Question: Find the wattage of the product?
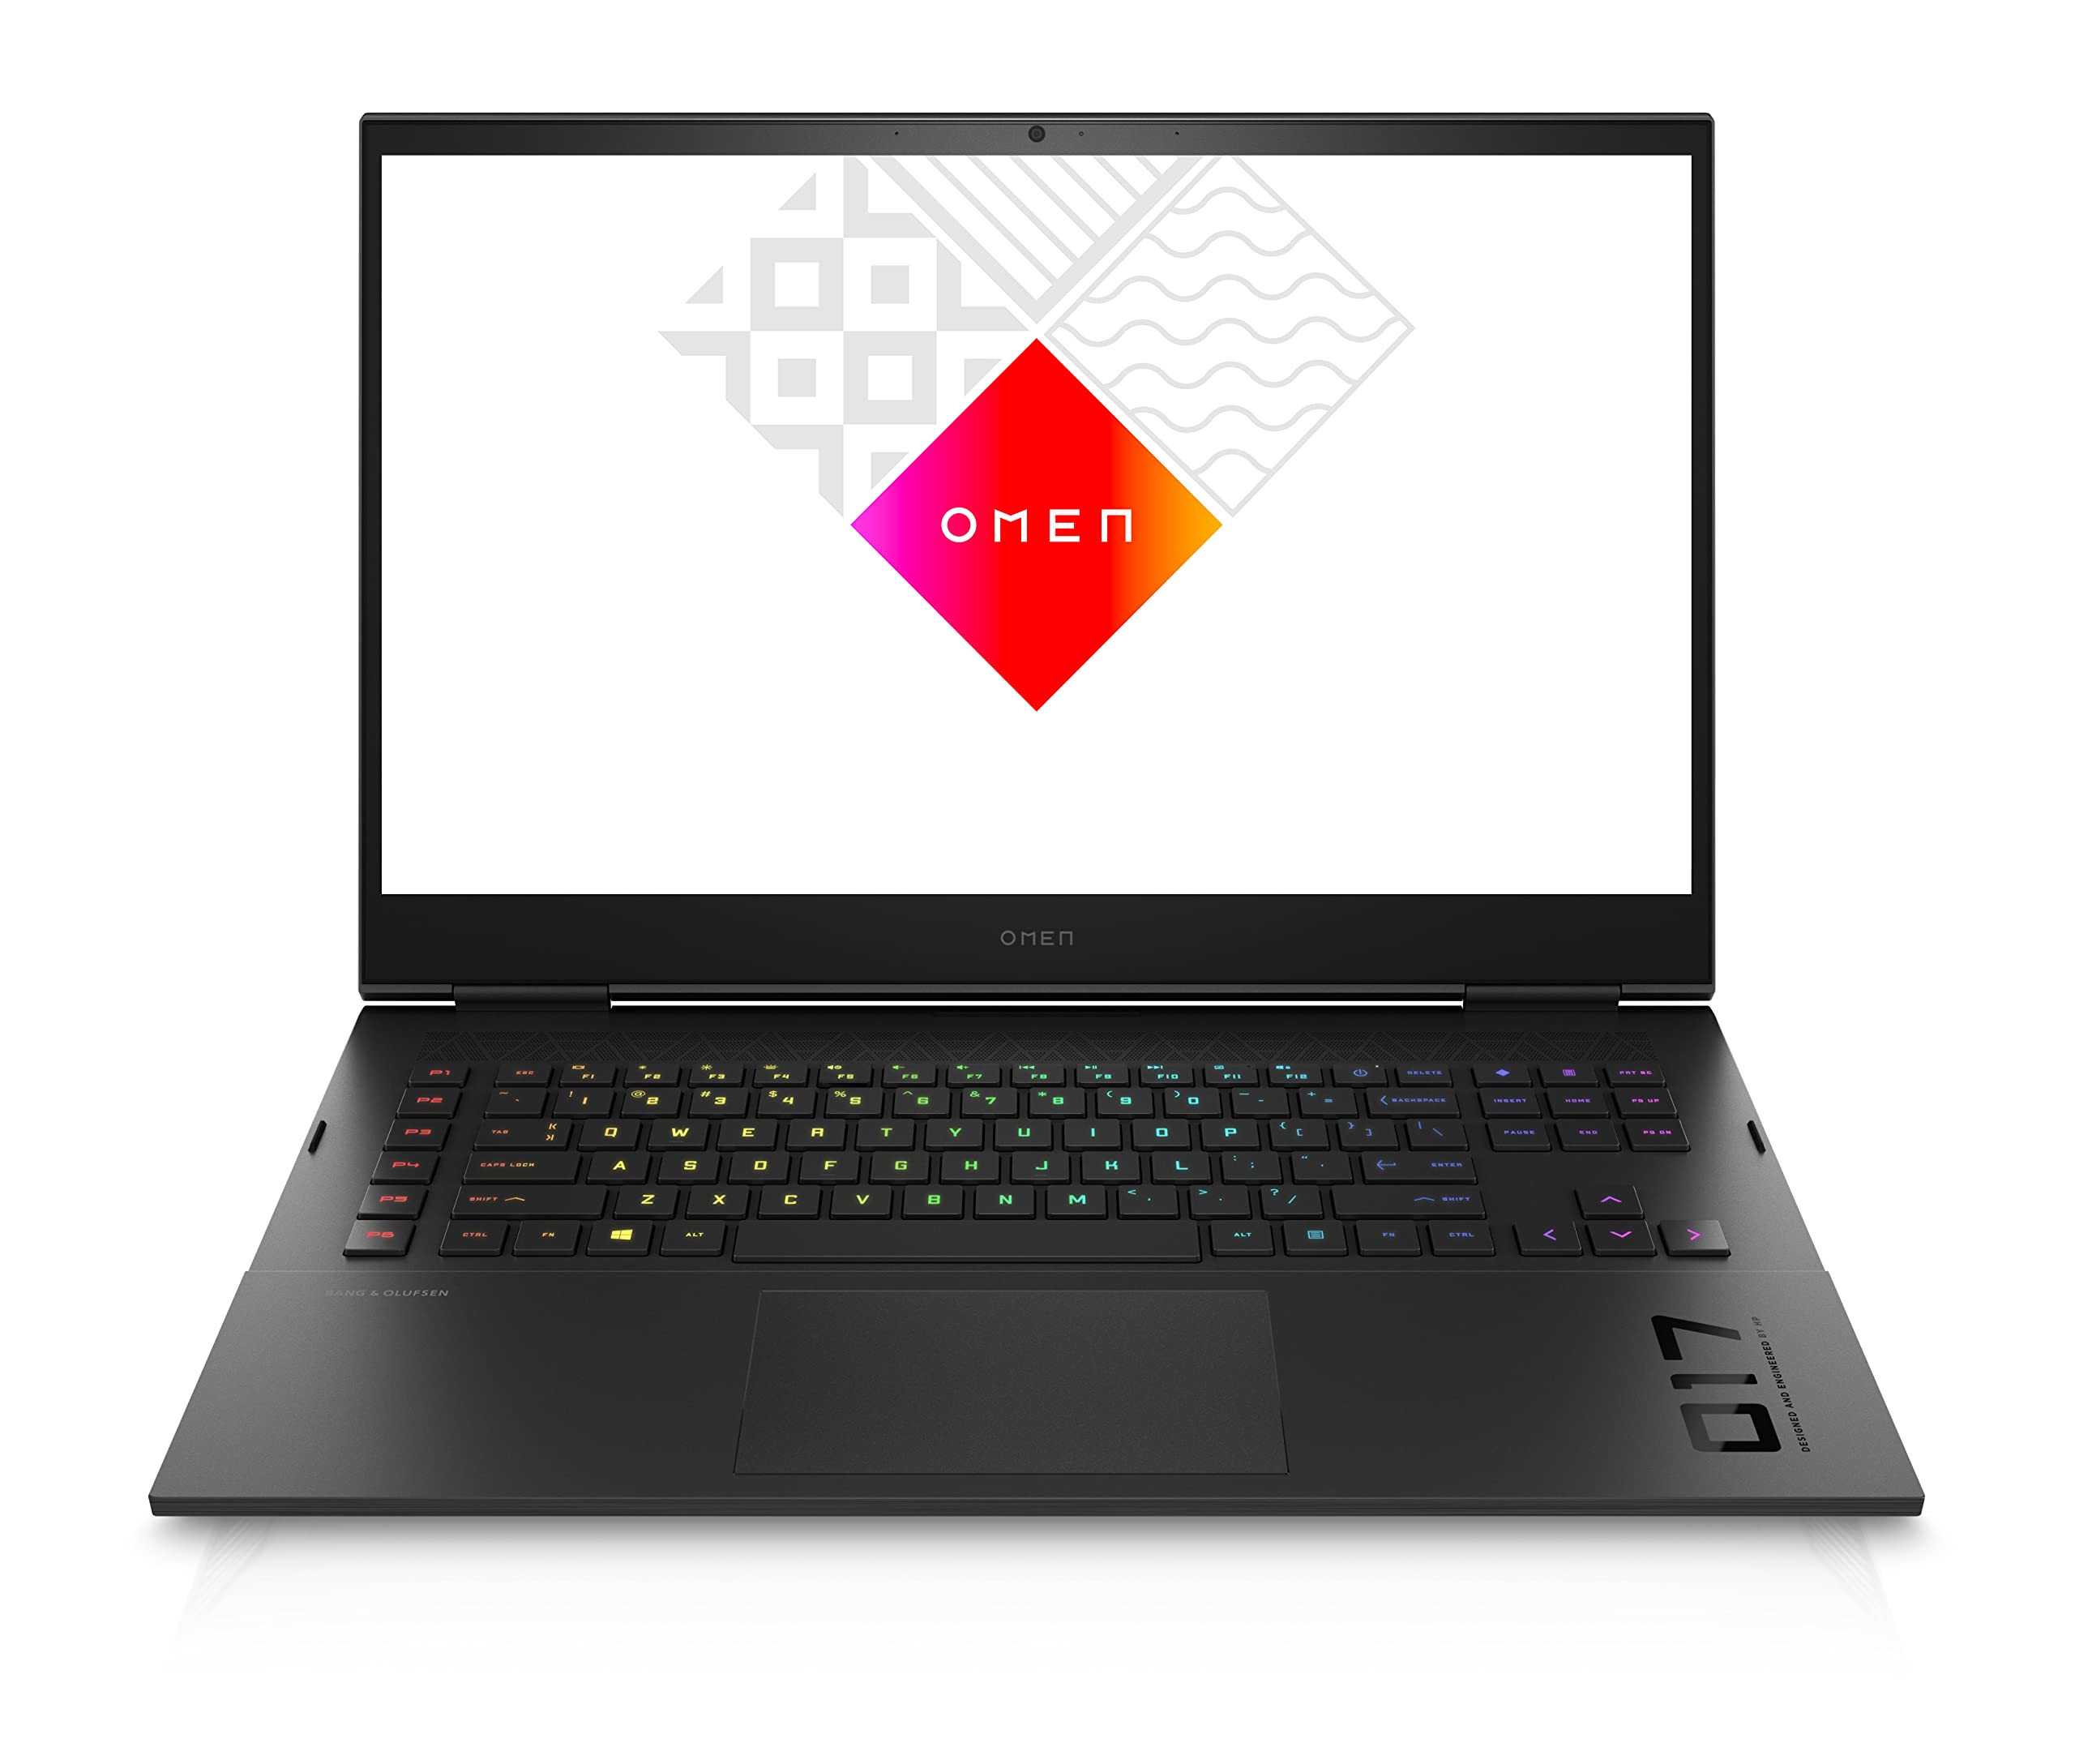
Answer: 17.0 horsepower